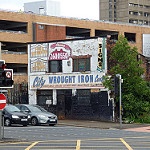
Scene: Outdoor